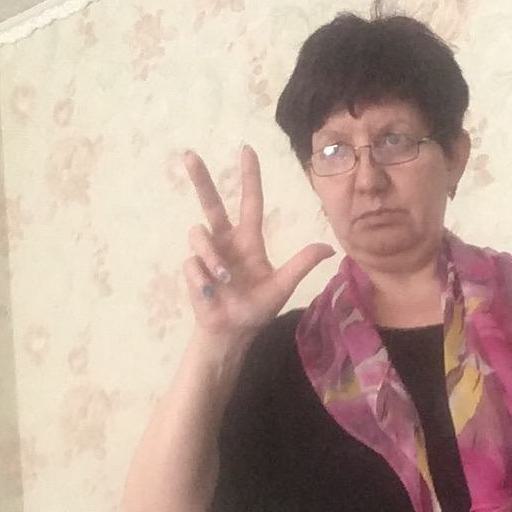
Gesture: three2